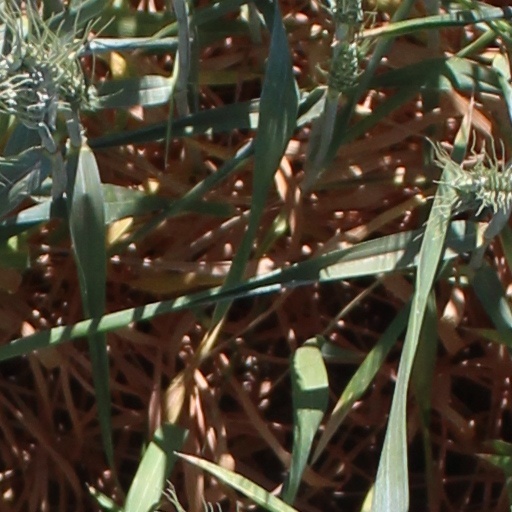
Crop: wheat